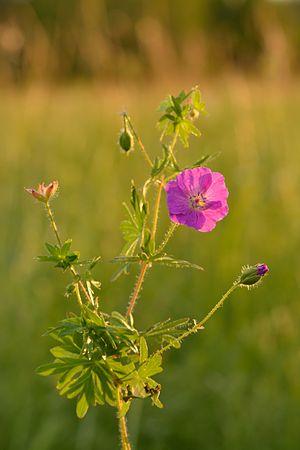
Cette liste de Tracheophyta de Bosnie-Herzégovine, ainsi que d’espèces introduites est un aperçu incomplet d’espèces de mousses, de fougères, de gymnospermes et d’angiospermes citées dans la littérature disponible en langues bosniaque, croate, serbe et serbo-croate. Cet aperçu n’inclue pas des espèces cultivées ni celles occasionnellement introduites.